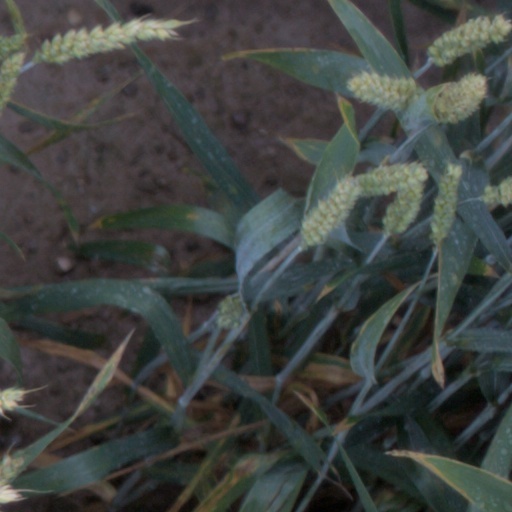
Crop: wheat